Asia O'Hara

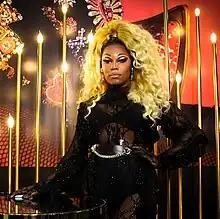
Asia O'Hara at RuPaul's DragCon LA in 2018

On February 22, 2018, O'Hara was presented as one of the 14 drag queens competing on Season 10 of "RuPaul's Drag Race". She won two main challenges on the show and came in fourth place. In her finale performance, she is most notable for a failed attempt to release live butterflies from inside her costume, which received negative attention from animal welfare organizations such as PETA who condemned her actions as a 'Sad Spectacle'. Asia also received backlash from RuPaul and VH1 for her use of animals in the finale. In response to the backlash "O'Hara promised to donate over 100 volunteer hours to the ASPCA."